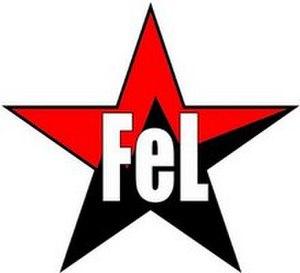
Le mouvement anarchiste au Chili est né sous l'influence de migrants européens, partisans de Mikhaïl Bakounine et affiliés à l'Association internationale des travailleurs, qui rencontrent Manuel Chinchilla, un Espagnol vivant à Iquique.
La Alzada - Acción Feminista Libertaria, est une organisation féministe libertaire fondée en mars 2013 au Chili.
Le Frente de Estudiantes Libertarios, fondé en 2002 dans la ville de Temuco au Chili, est une organisation politique étudiantes qui se décrit comme communiste libertaire. Il rassemble des anarchistes, des marxistes libertaires et des personnes d'autres tendances socialistes.